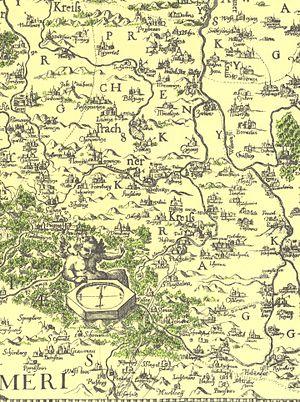
Le Prácheňsko, est une région historique et culturelle de la République tchèque. Elle correspond approximativement au territoire du bassin de l'Otava, au nord-ouest de la Bohême-du-Sud. Le Prácheňsko - Prachin fut une région administrative historique de Bohême, de la fin du XIIIᵉ siècle et à son abolissement par l'Empire d'Autriche, lors de la réforme régionale de 1848.